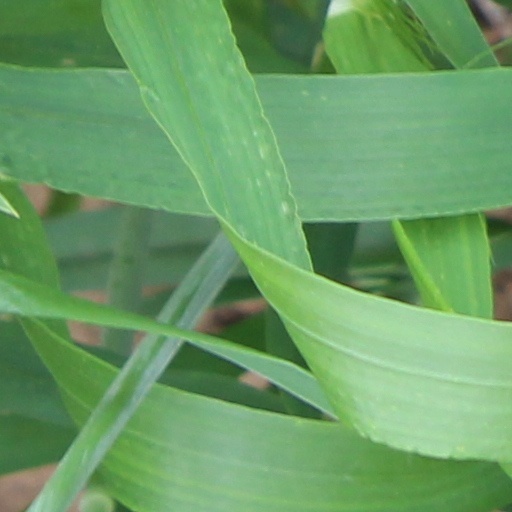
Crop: wheat